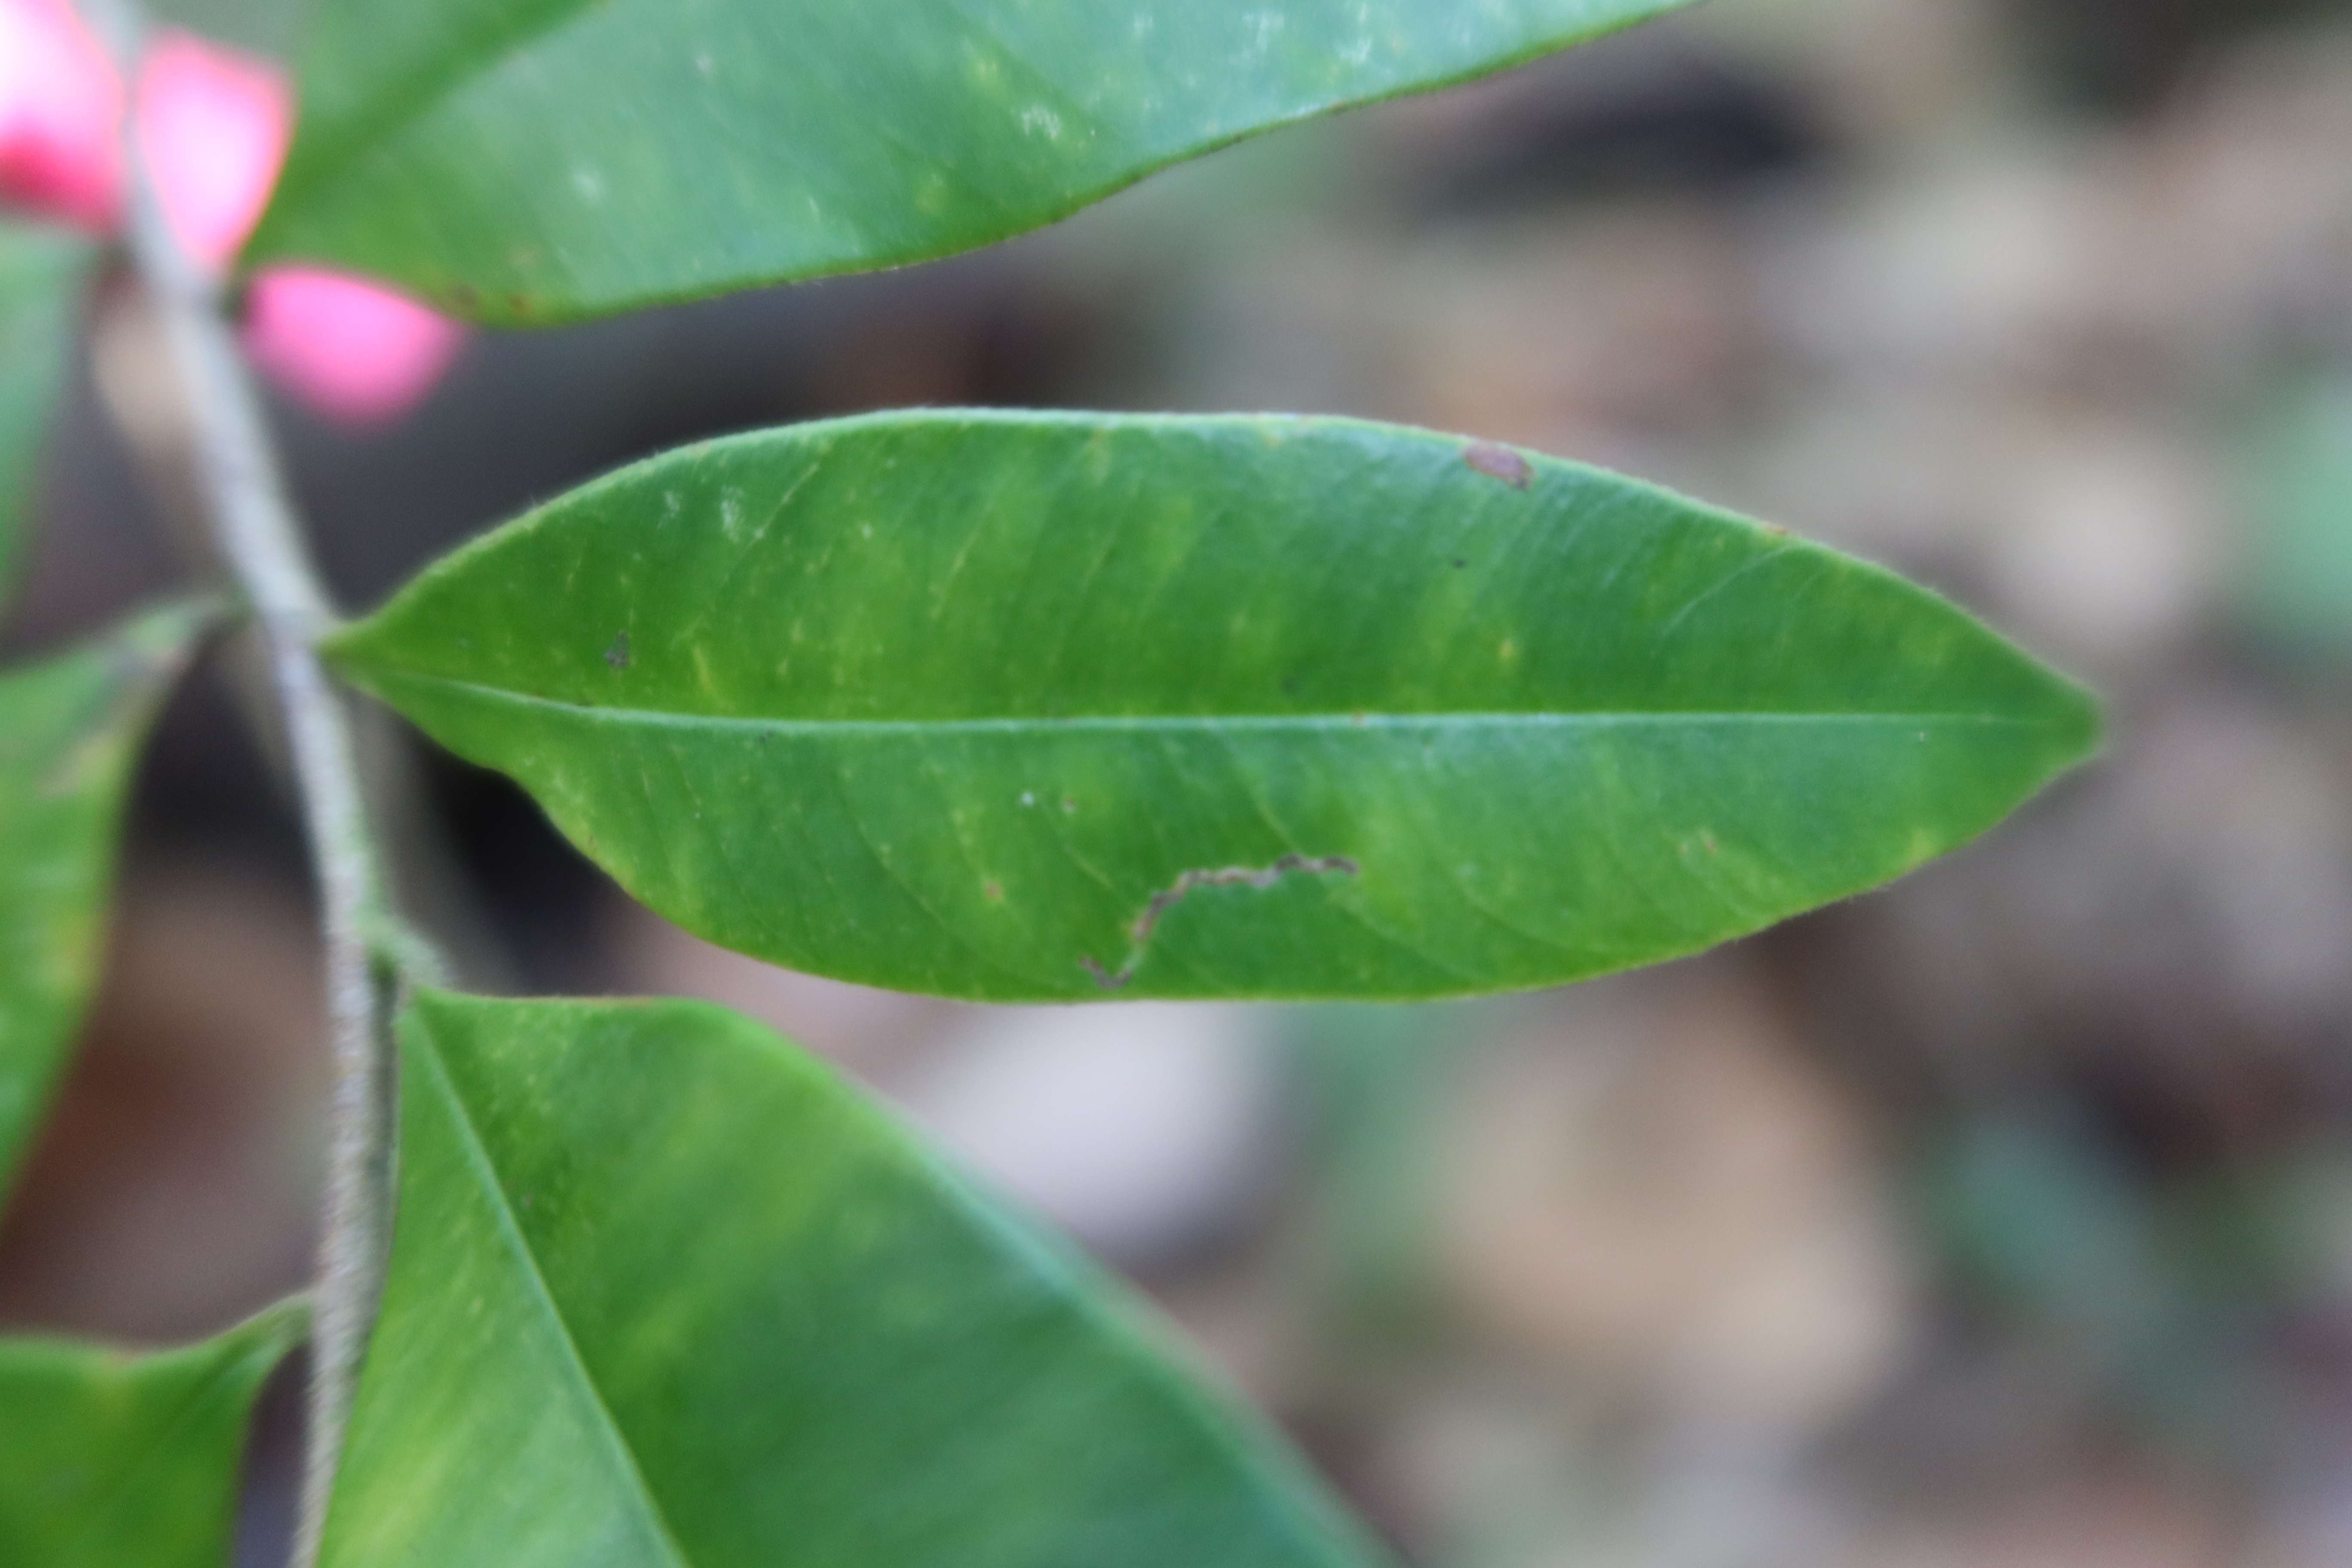
Label: Downy mildew